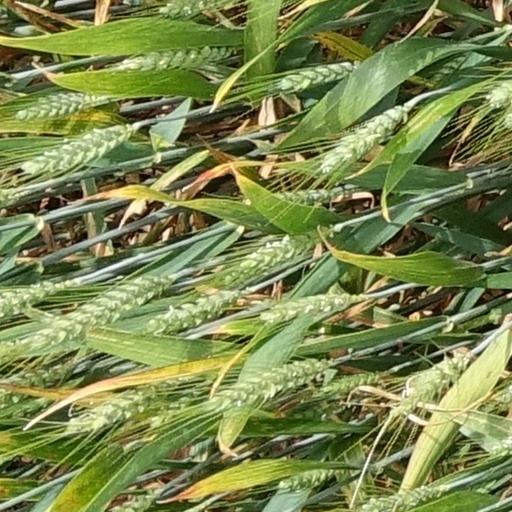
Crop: wheat